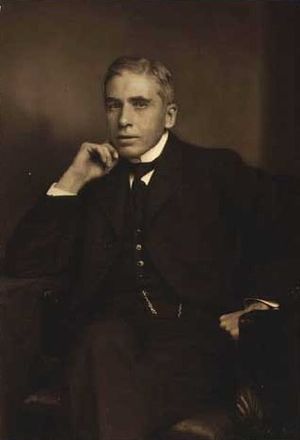
Viktor Rubow
Viktor Rubow var en dansk politiker, sundhedsminister og læge, bror til Axel Rubow.